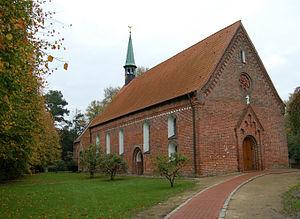
Haseldorf est une commune d'Allemagne de l'arrondissement de Pinneberg dans le Schleswig-Holstein. Sa population était de 2 710 habitants au 31 décembre 2008.